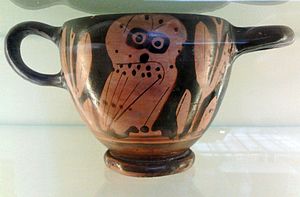
Kotyle
En Kotyle
Kotyle er en antik græsk vasetype. Den minder om skyfos, det vil sige en enkel kop med to vandrede hanke; forskellen er at en kotyle ikke har nogen markant kant.